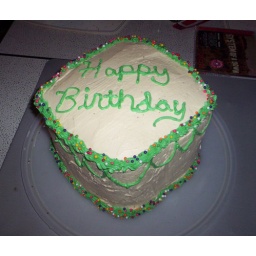
three layers of moist chocolate cake with white chocolate filling in between each layer and then buttercream icing